Waste management in India

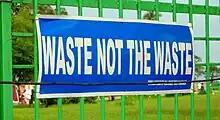
Waste not the Waste - sign. Mahabalipuram, Tamil Nadu

In 2014 India inaugurated the Swachh Bharat Mission, a five-year nationwide cleanup effort. Before this national consolidated effort for systematic and total waste management came into common consciousness, many cities and towns in India had already launched individual efforts directed at municipal waste collection of segregated waste, either based on citizen activism and/or municipal efforts to set up sustainable systems.